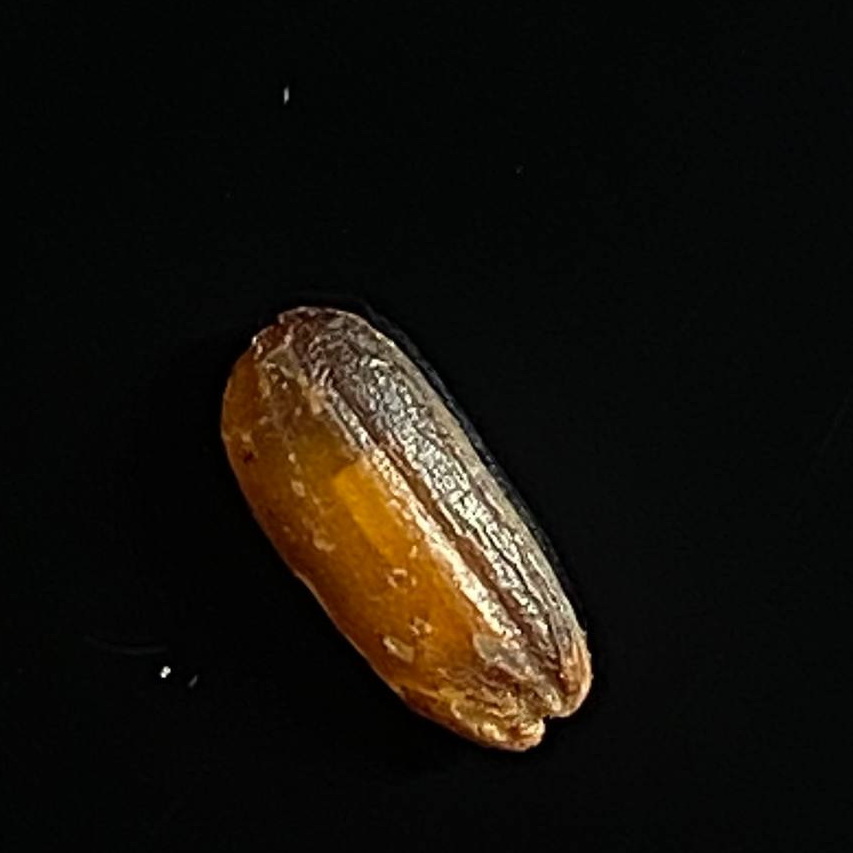
Rice variety: Lal_Biroi